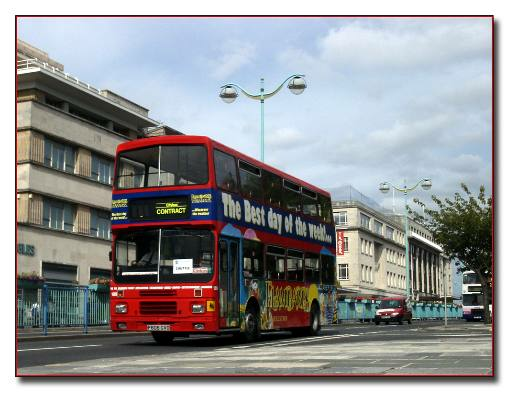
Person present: No